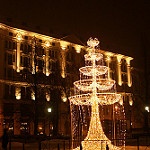
Scene: Outdoor